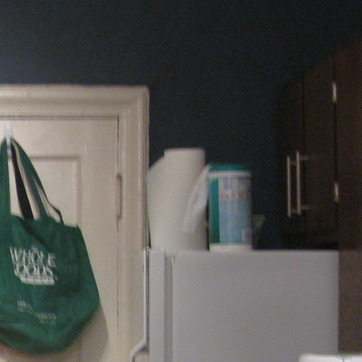
Material: paper